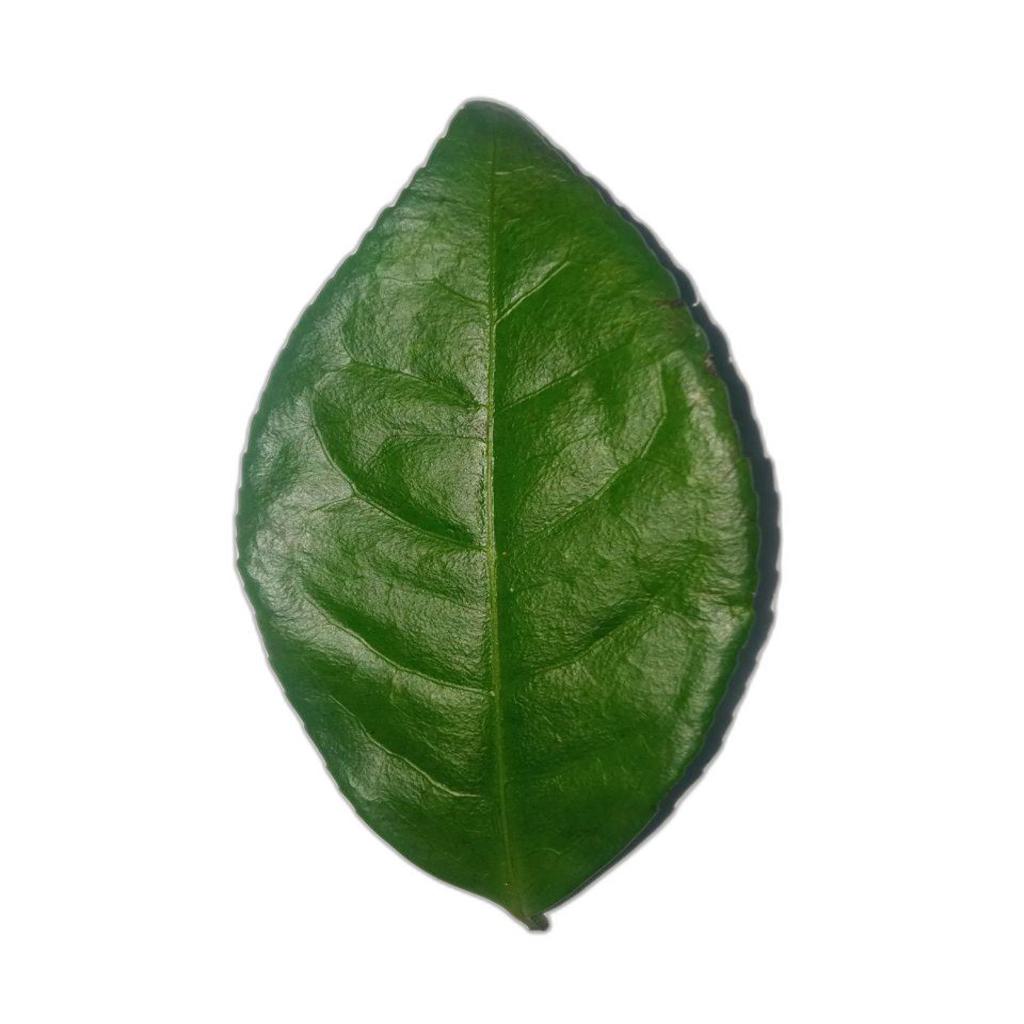
Label: Healthy